Pensacola Bay Bridge

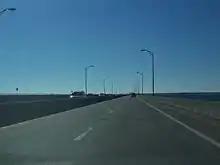
On the Old Bridge, Heading South

The Pensacola Bay Bridge, also known locally as the Three-Mile Bridge, runs between downtown Pensacola, Florida, and Gulf Breeze, Florida. It carries six lanes of U.S. Highway 98 across Pensacola Bay.